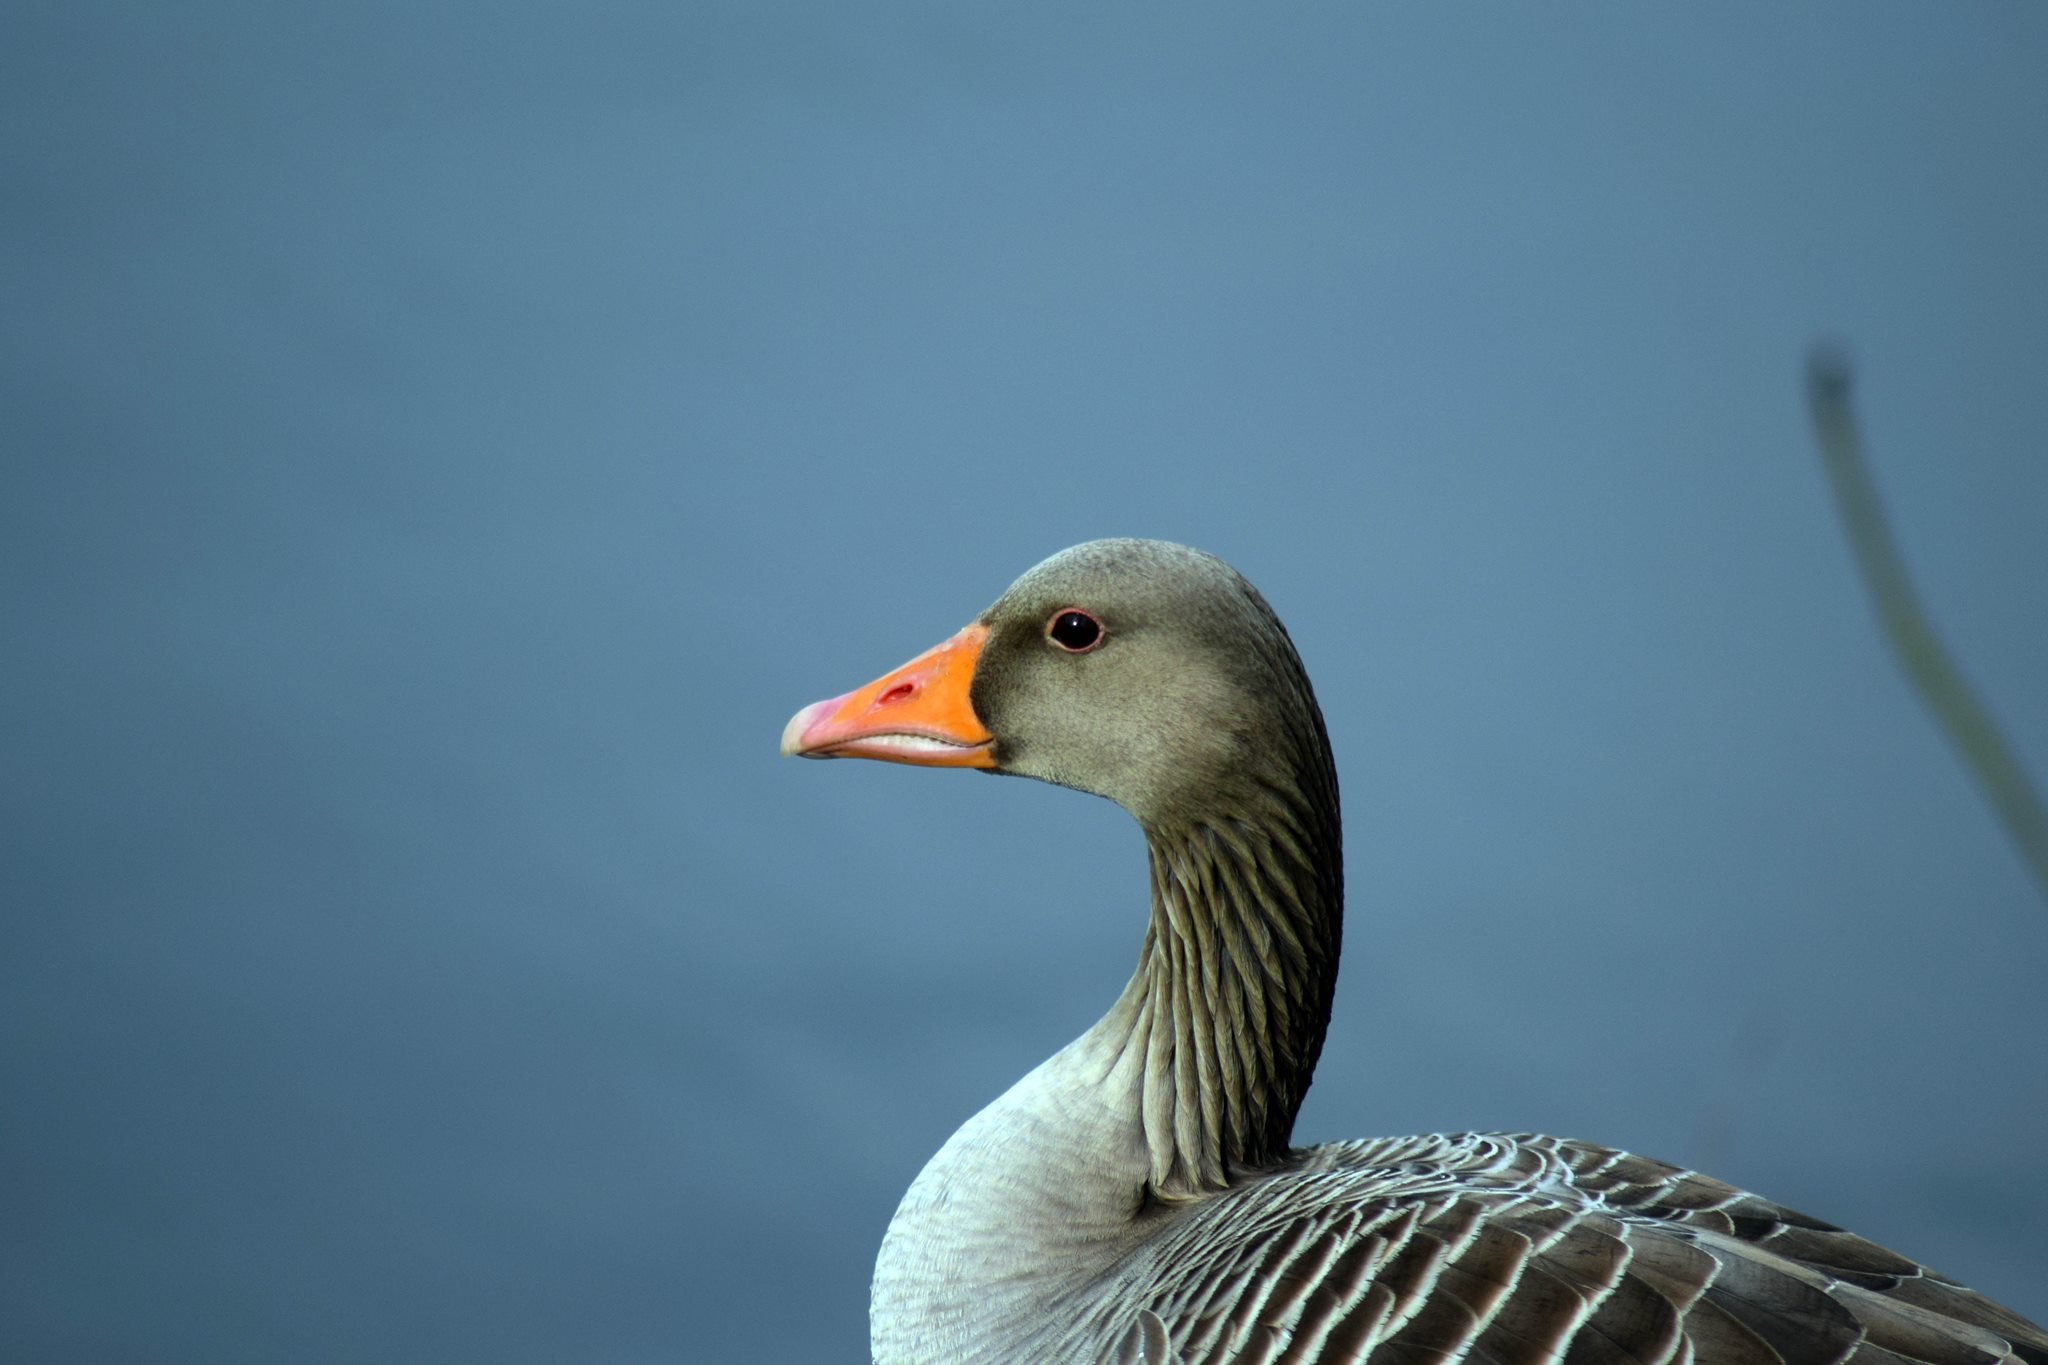
bird, wing, wildlife, beak, fauna, close up, duck, goose, vertebrate, waterfowl, water bird, wild goose, ducks geese and swans